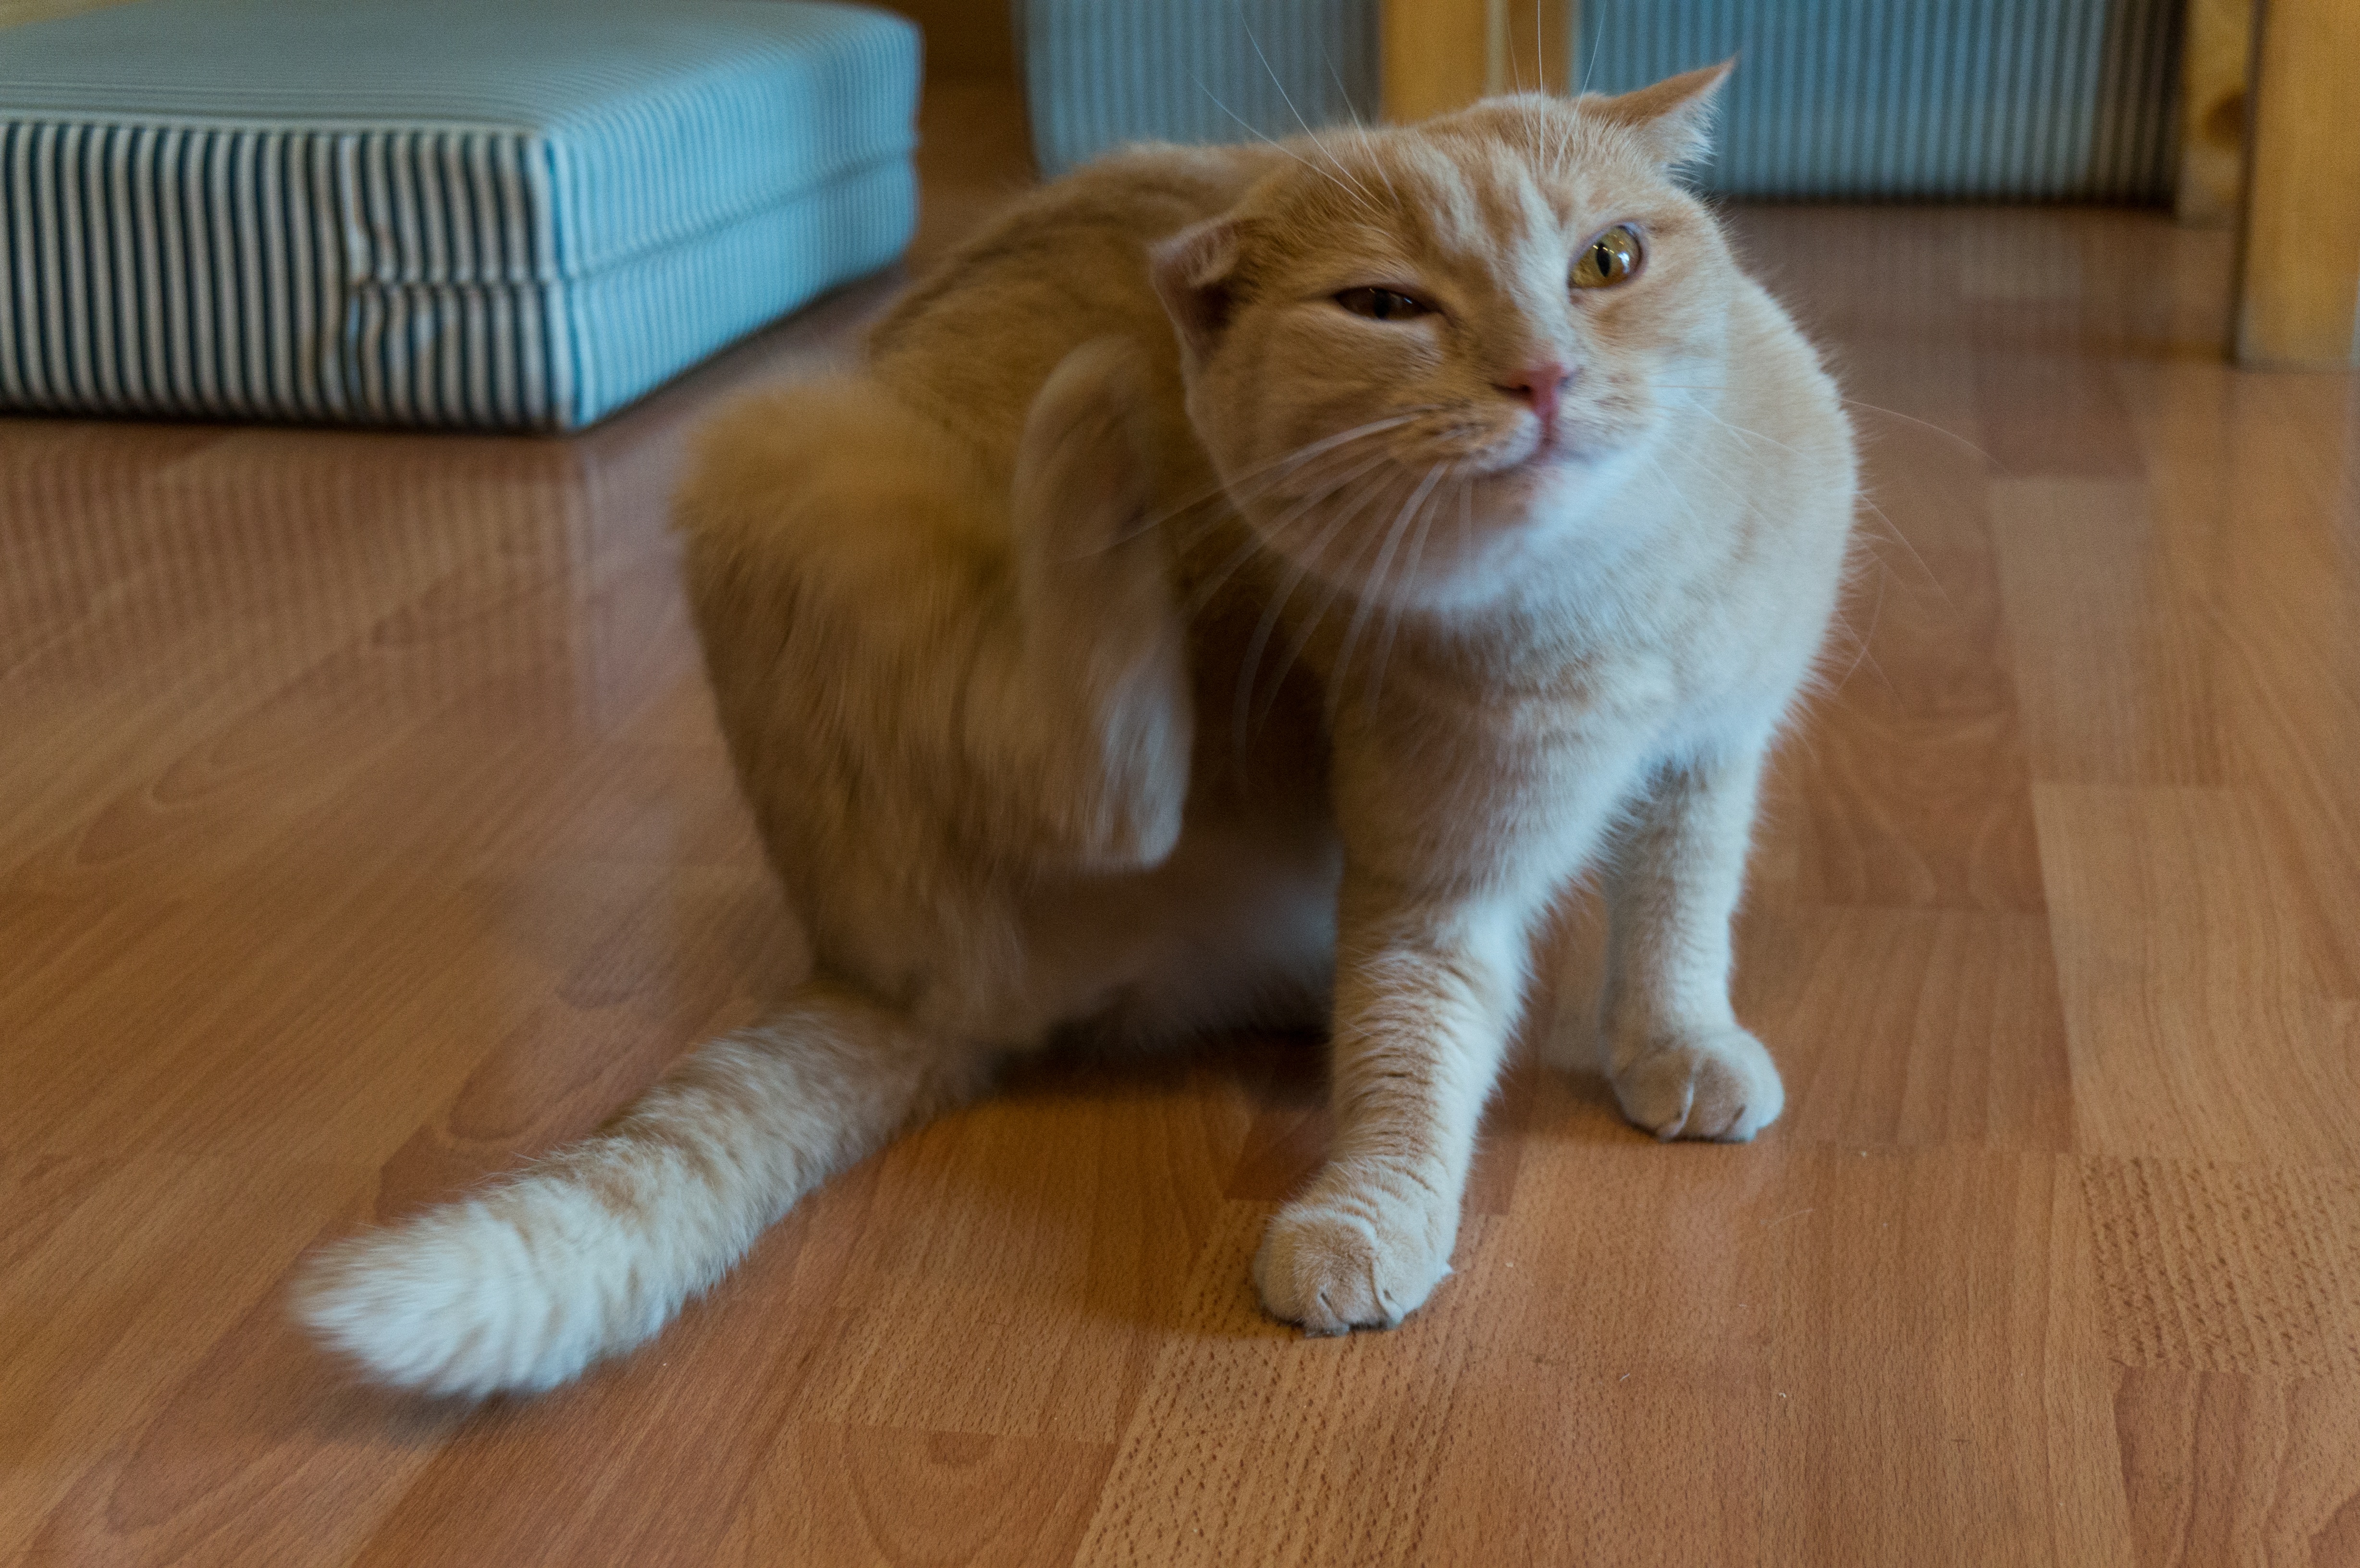
orange, cat, mammal, whiskers, vertebrate, scratch, norwegian forest cat, small to medium sized cats, cat like mammal, carnivoran, domestic short haired cat, domestic long haired cat